Microstate

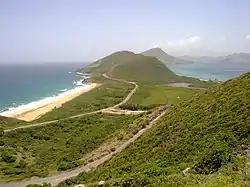
St. Kitts and Nevis in the Caribbean Sea, the smallest independent country in the Americas with

Some academics have suggested defining microstates according to the unique features that are linked to their geographic or demographic smallness. Newer approaches have proposed looking at the behaviour or capacity to operate in the international arena in order to determine which states should deserve the microstate label. Yet, it has been argued that such approaches could lead to either confusing microstates with weak states (or failed states) or relying too much on subjective perceptions.